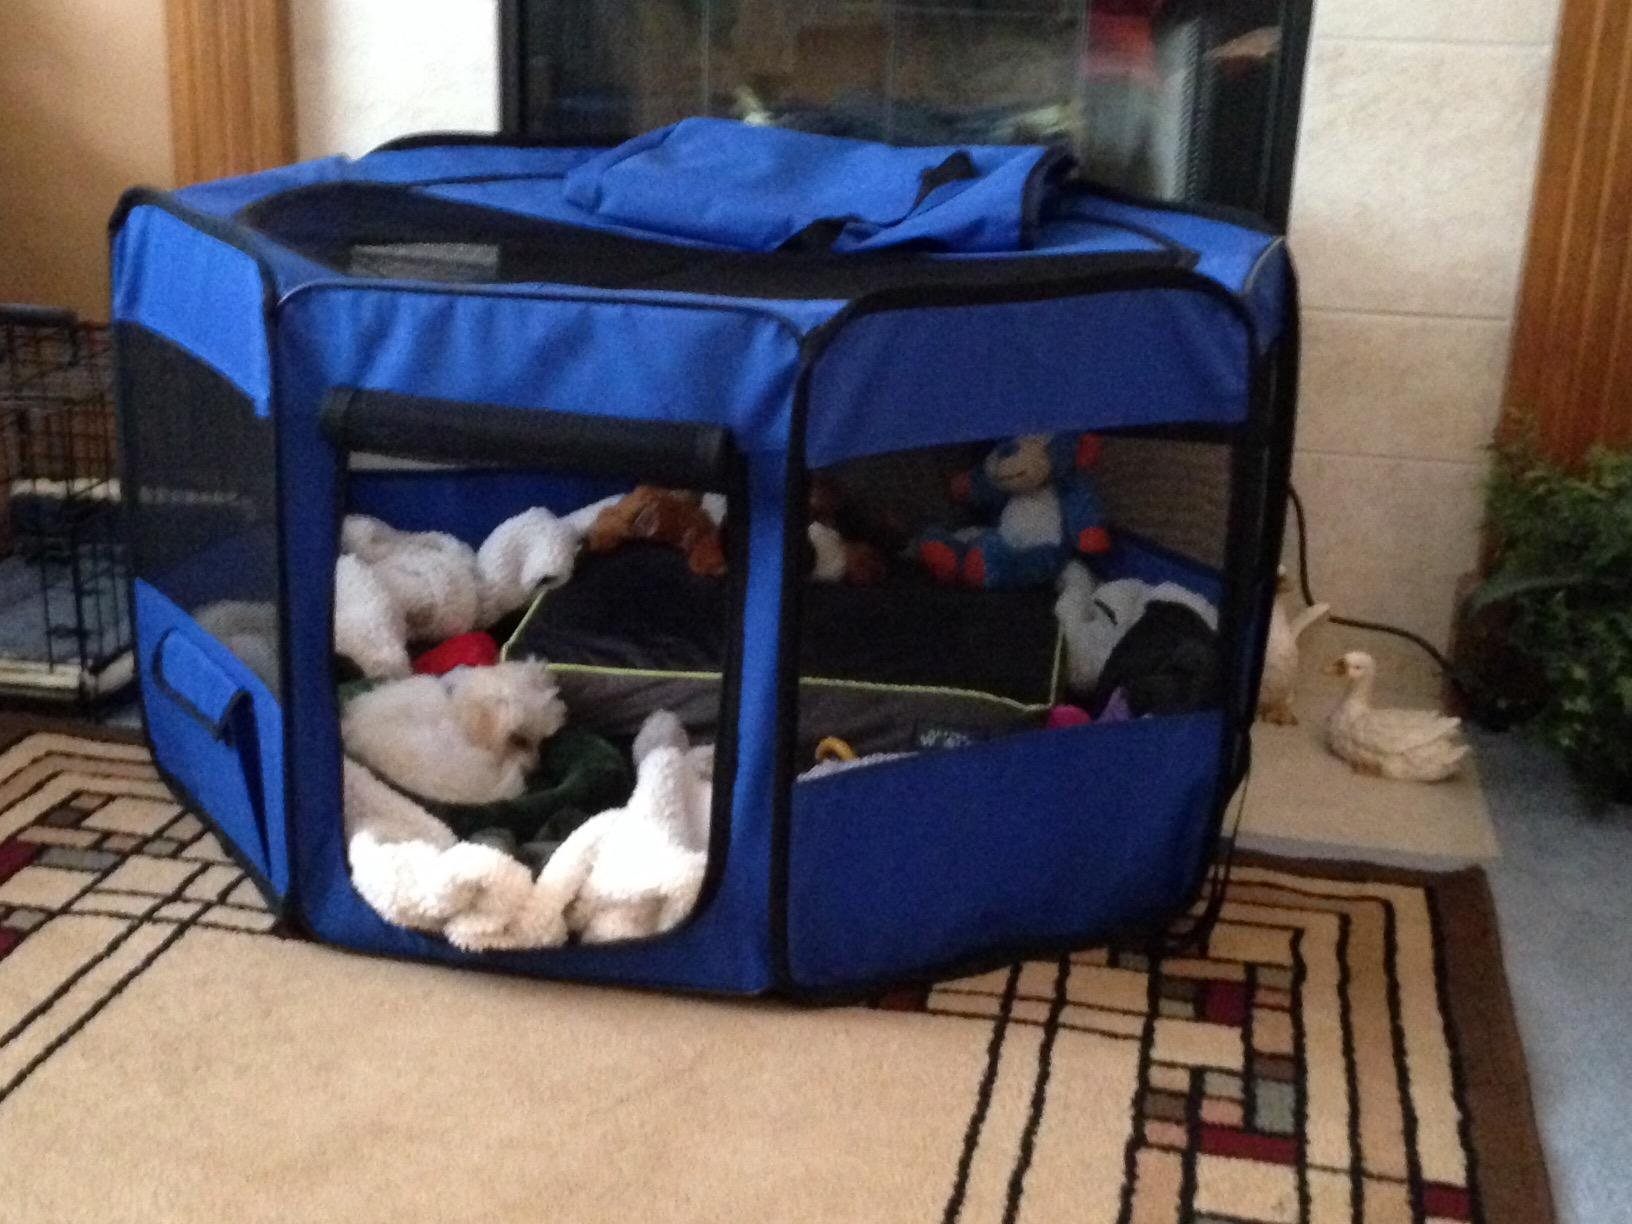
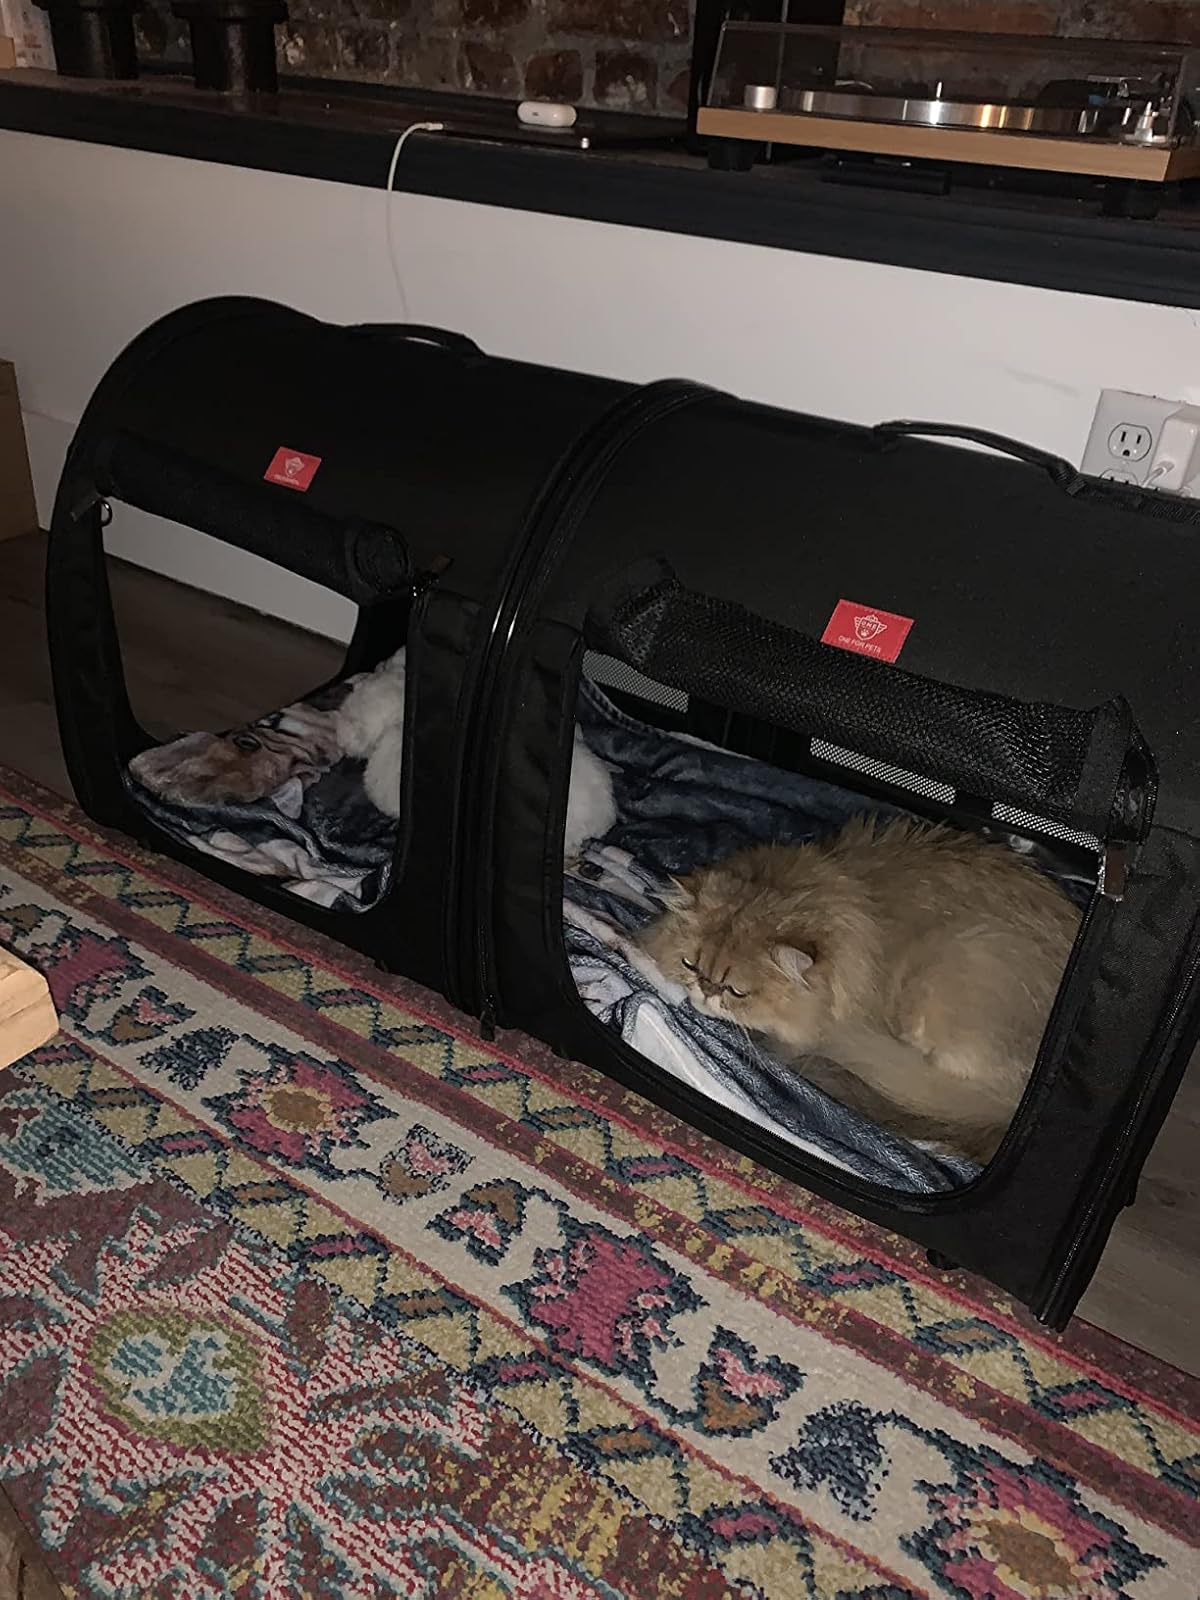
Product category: items_kennel
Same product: no